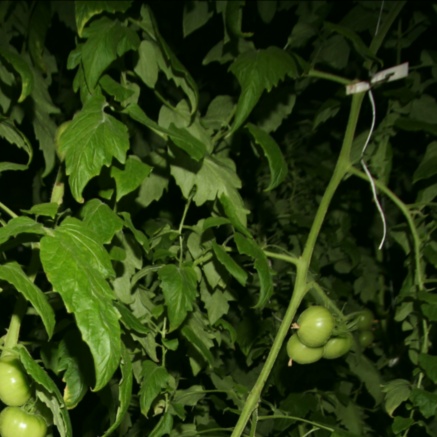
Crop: tomato